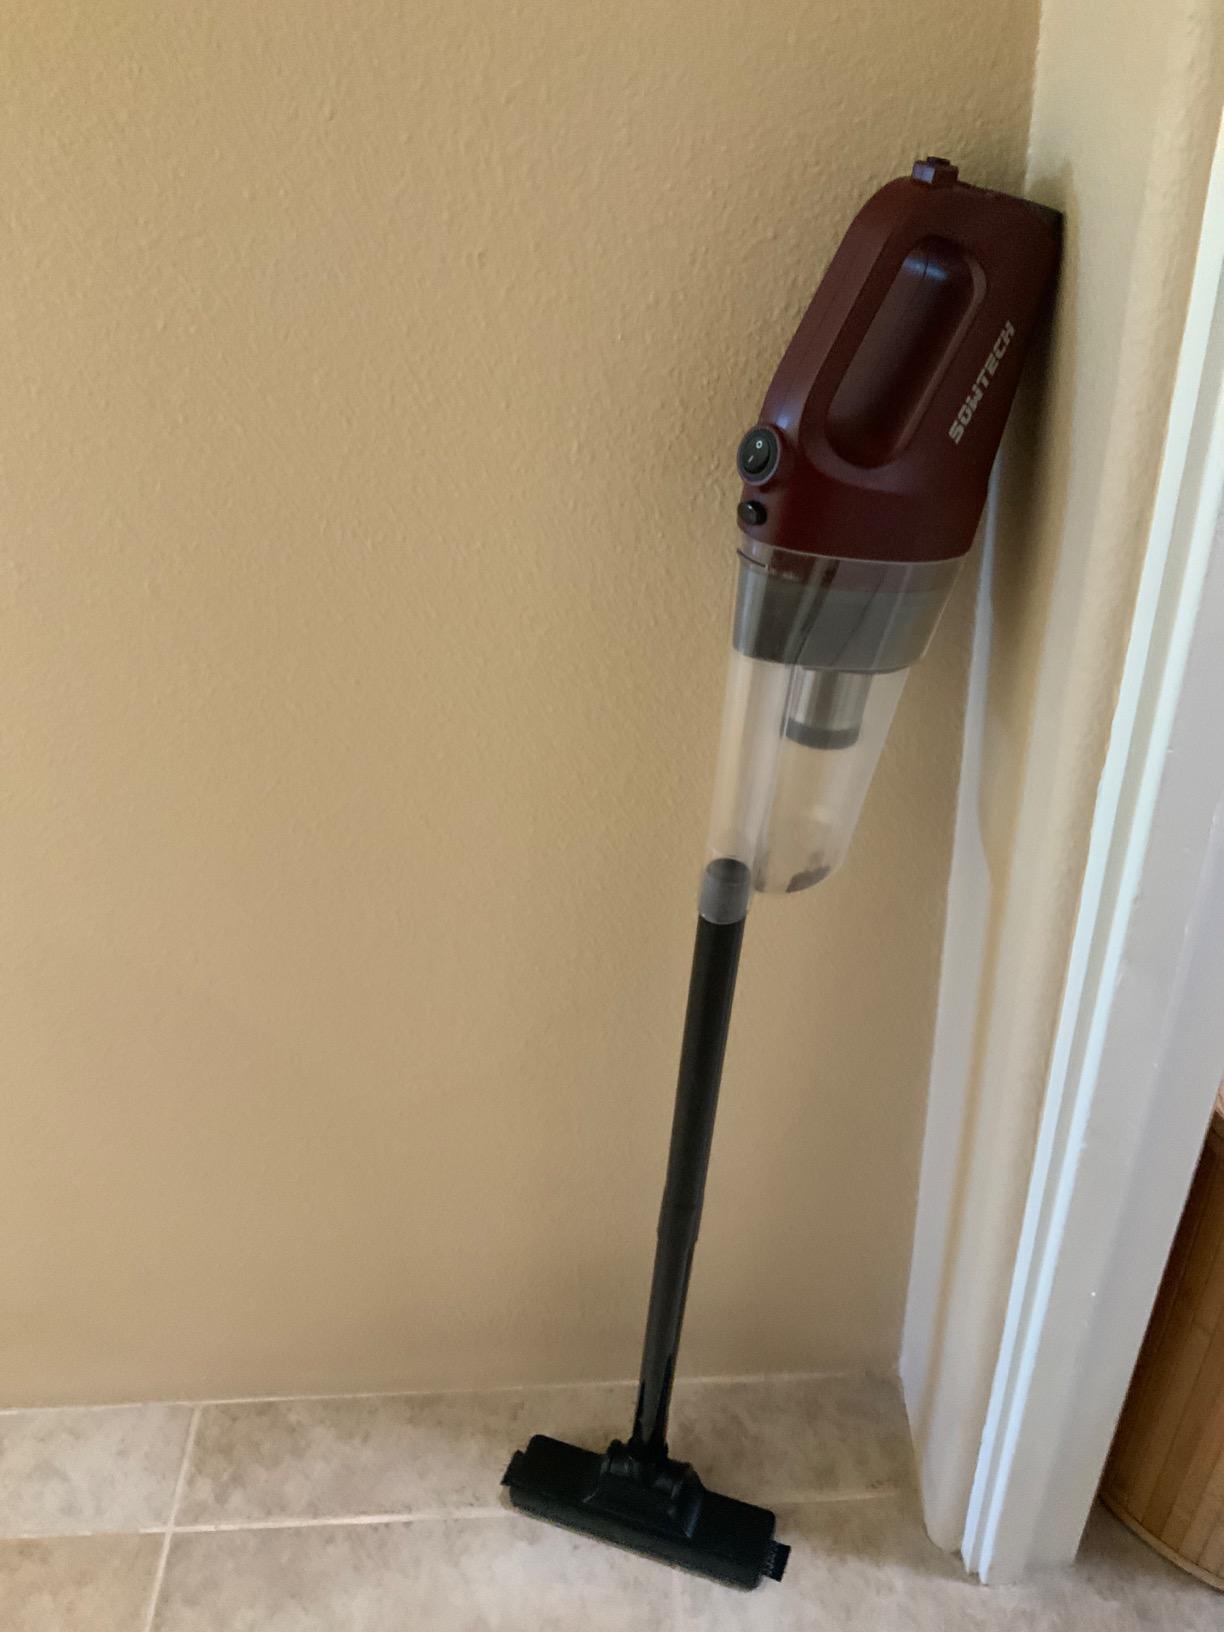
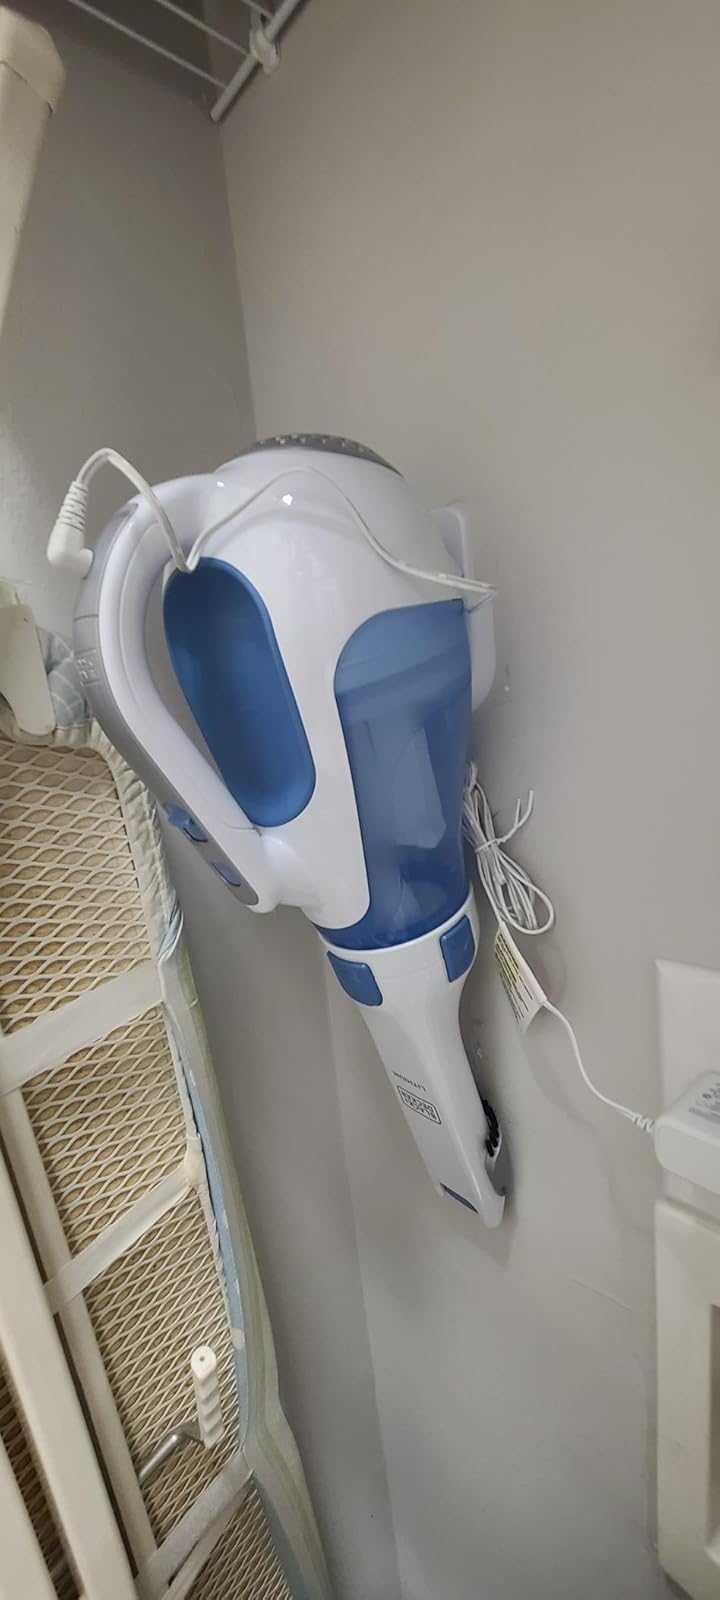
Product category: items_vacuum
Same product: no